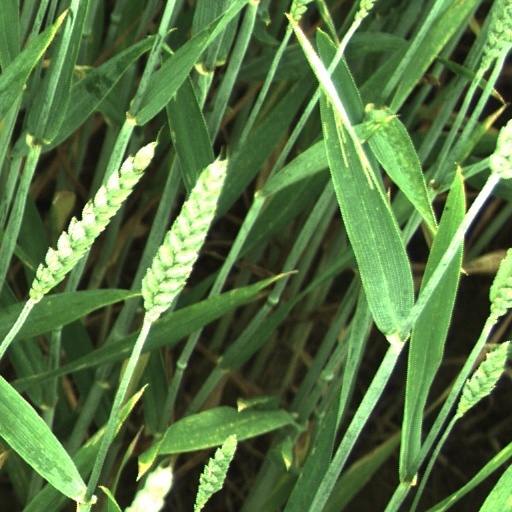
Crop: wheat